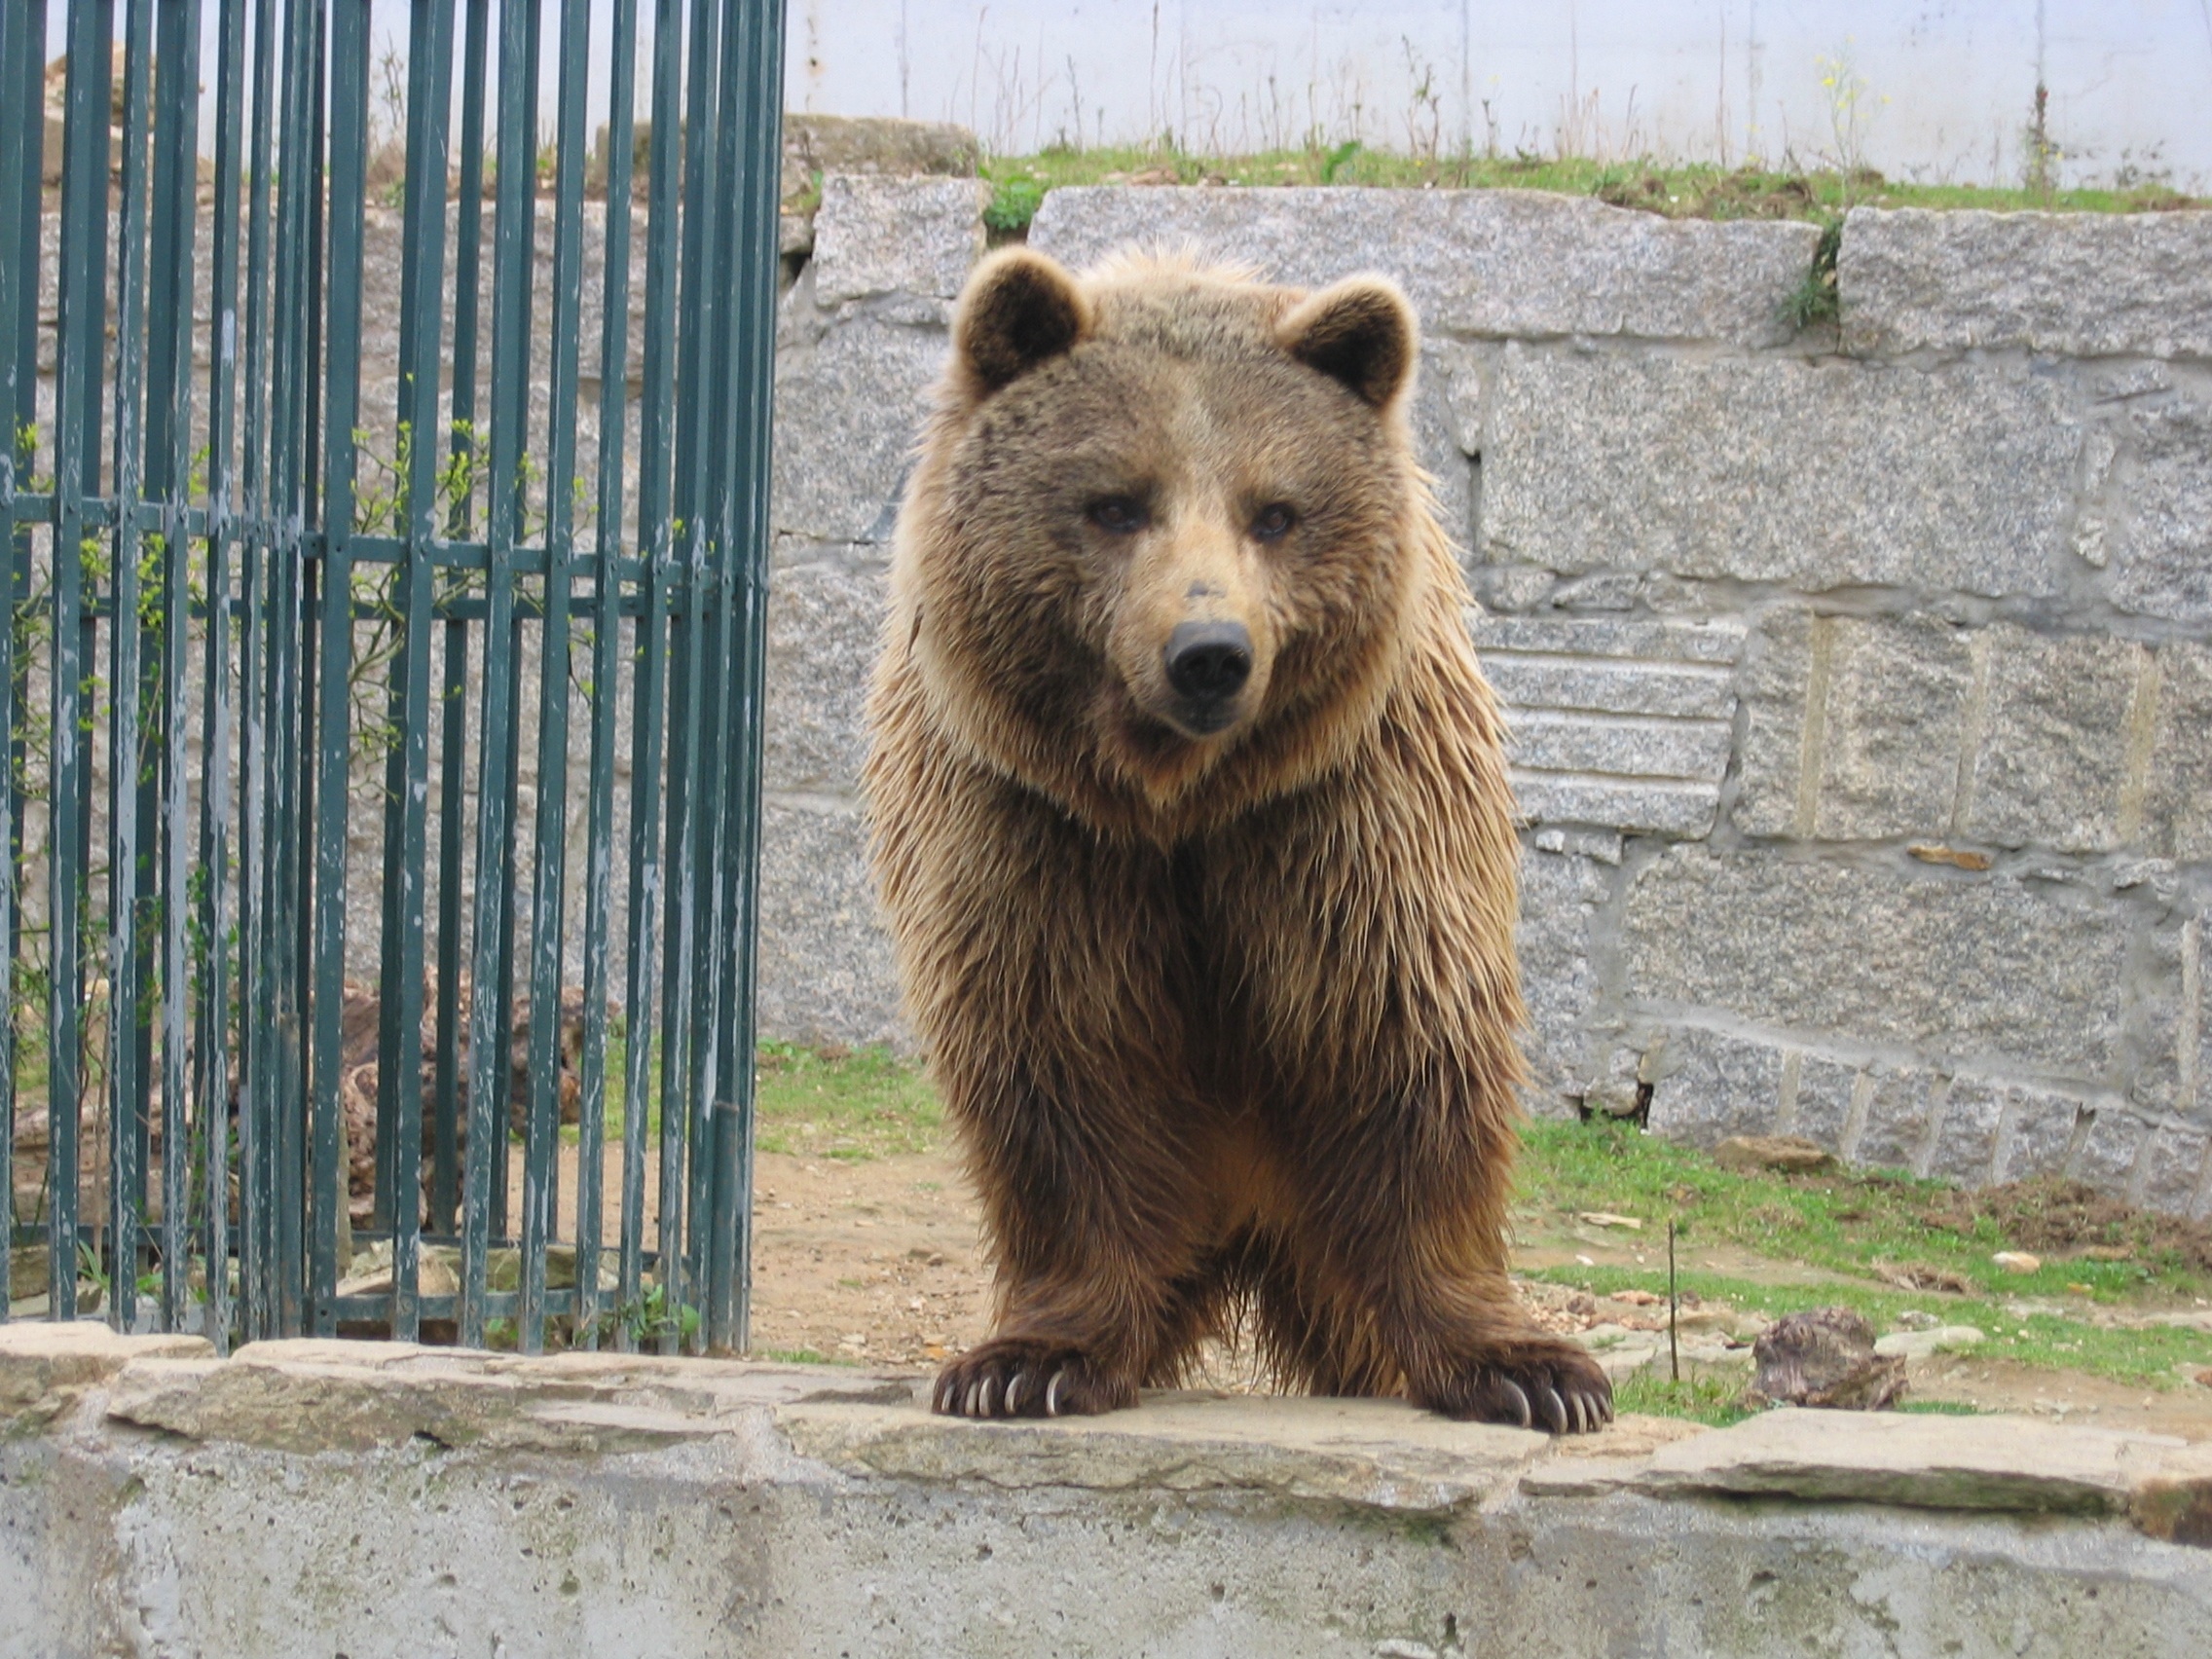
animal, bear, wildlife, zoo, mammal, fauna, brown bear, vertebrate, grizzly bear, dog breed group